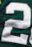
Number: 2